Methedrone

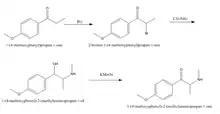
Figure 1: Synthesis of methedrone

The synthesis of mephedrone, a structurally similar compound with only one less ether group than methedrone, is well documented.